Bahrain–Saudi Arabia relations

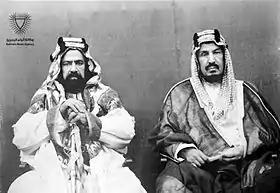
Salman bin Hamad Al Khalifa I with the Saudi king Ibn Saud. Photo taken prior to 1953.

Both are Sunni monarchies with both a Sunni and Shiite population, and both are members of the Gulf Cooperation Council. This became particularly important during the Arab Spring, when long-serving strongmen were toppled across the Middle East, and the Bahraini uprising seemed to threaten to do the same to the Bahraini monarchy.